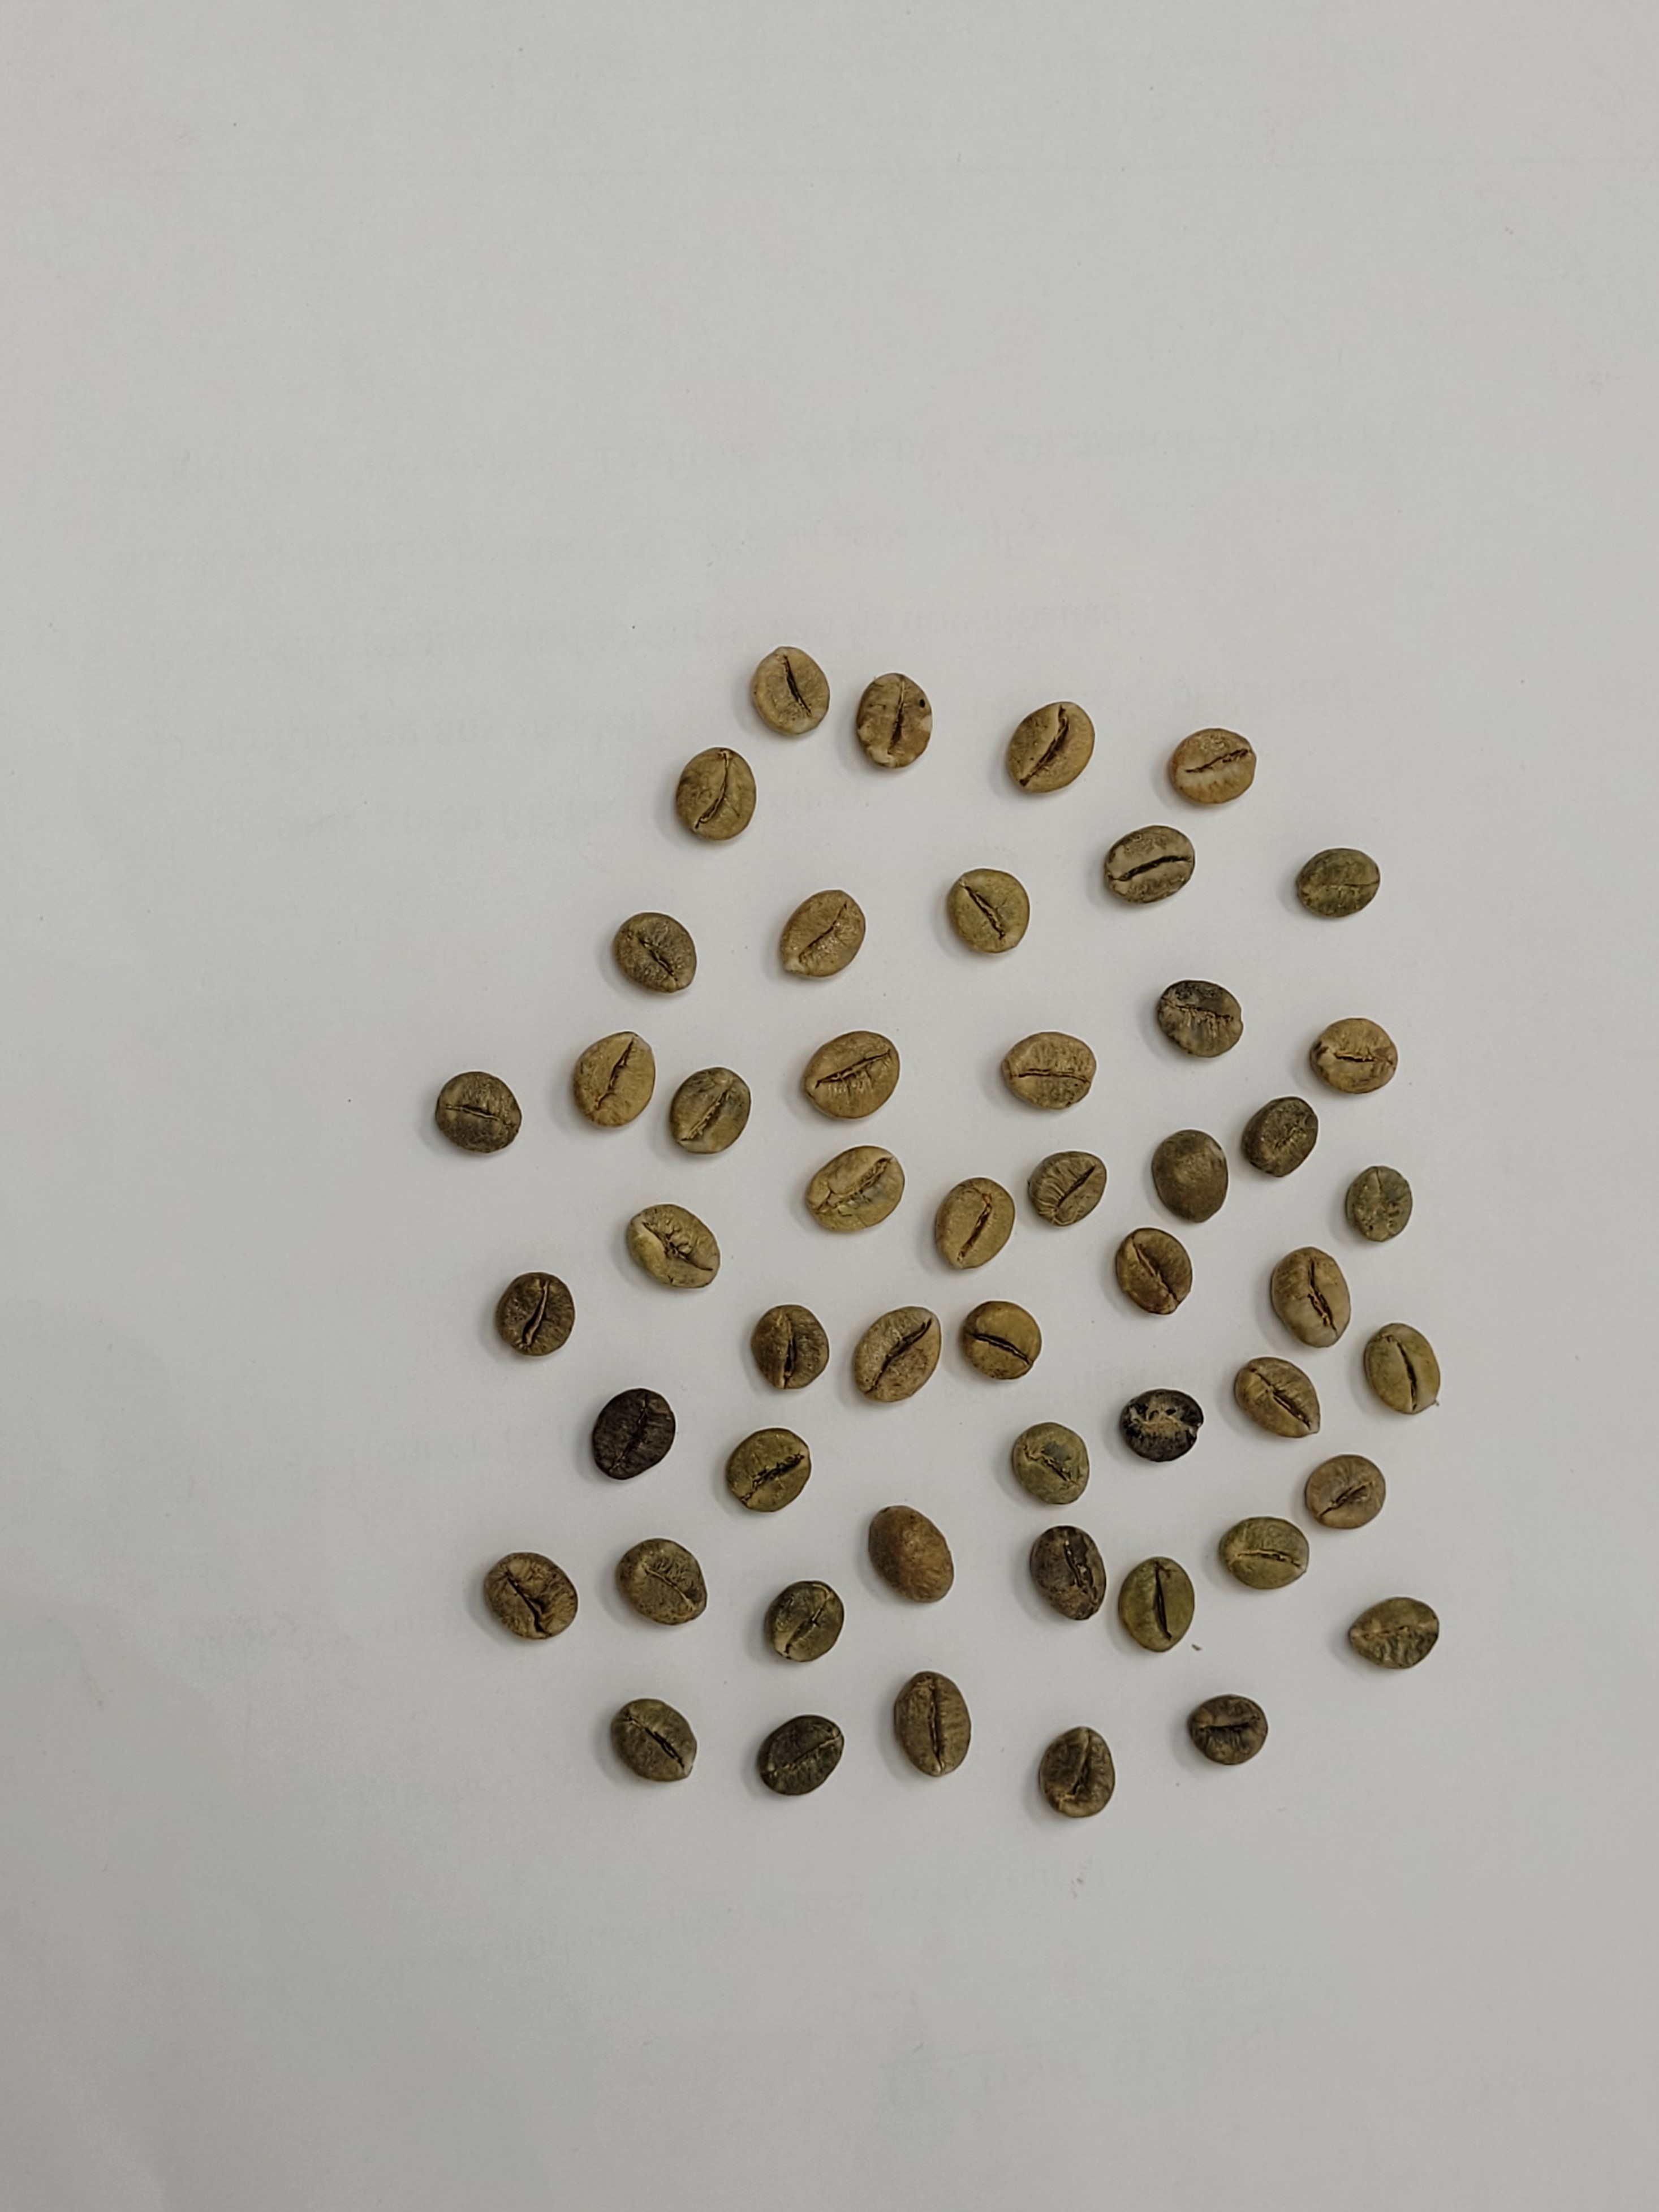
Coffee bean quality grade: AA